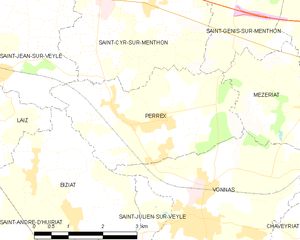
Carte des communes françaises: Perrex